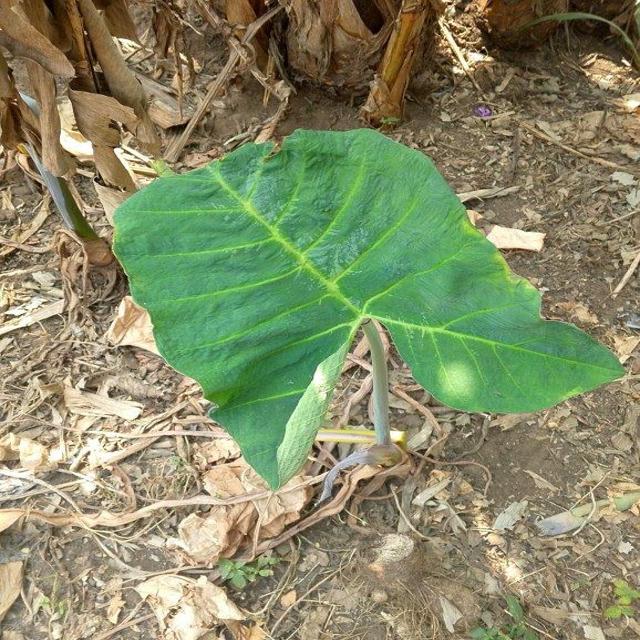
Label: Healthy